The Price of Free

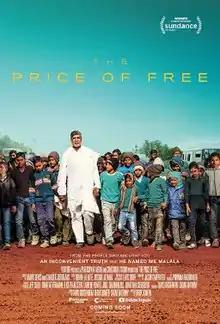

The Price of Free is a documentary about Nobel Prize winner Kailash Satyarthi. The film, formerly known as Kailash, premiered at the 2018 Sundance Film Festival and won the Sundance Grand Jury Prize and debuted on YouTube in November 2018. "The Price of Free" was nominated for an Emmy for Outstanding Social Issue Documentary at the 40th News and Documentary Emmy Awards.